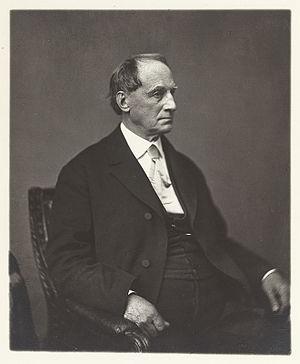
Caleb Cushing, né le 17 janvier 1800 et mort le 2 janvier 1879, est un juriste, diplomate et démocrate américain ayant été représentant pour le 3ᵉ district congressionnel du Massachusetts de 1835 à 1843 avant de devenir procureur général des États-Unis de 1853 à 1857 dans l'administration Pierce. Cushing a également occupé le poste d'ambassadeur des États-Unis en Chine et d'ambassadeur en Espagne.
Le procureur général des États-Unis est membre du cabinet du président des États-Unis. Il dirige le département de la Justice et est chargé du ministère public près les juridictions fédérales, assiste et plaide pour l'État dans les actions administratives, responsable de l'application des lois d'immigration et administre les prisons. Le procureur général est nommé par le président des États-Unis après ratification par le Sénat. Il est secondé par un procureur général adjoint, puis par un procureur général associé.